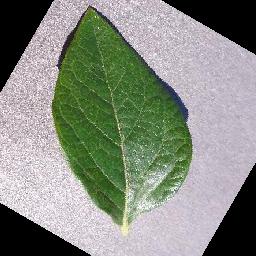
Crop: blueberry
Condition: healthy